Offset agreement

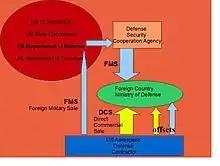
FMS-DCS-Offsets

1) Since 1990, under a specific directive by President George Bush, no U.S. Federal Agency or U.S. Government employee can be involved in the offset business. To each press release about a FMS (or of any documents regarding a FMS), there is a standard disclaimer: "There are no known offset agreements proposed in connection with this (potential) sale."